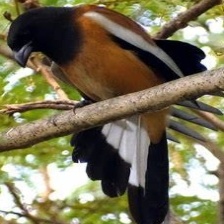
Species: RUFOUS TREPE
Scientific name: DENDROCITTA VAGABUNDA